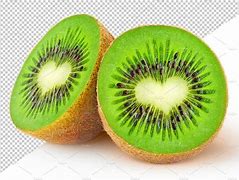
Label: Kiwi